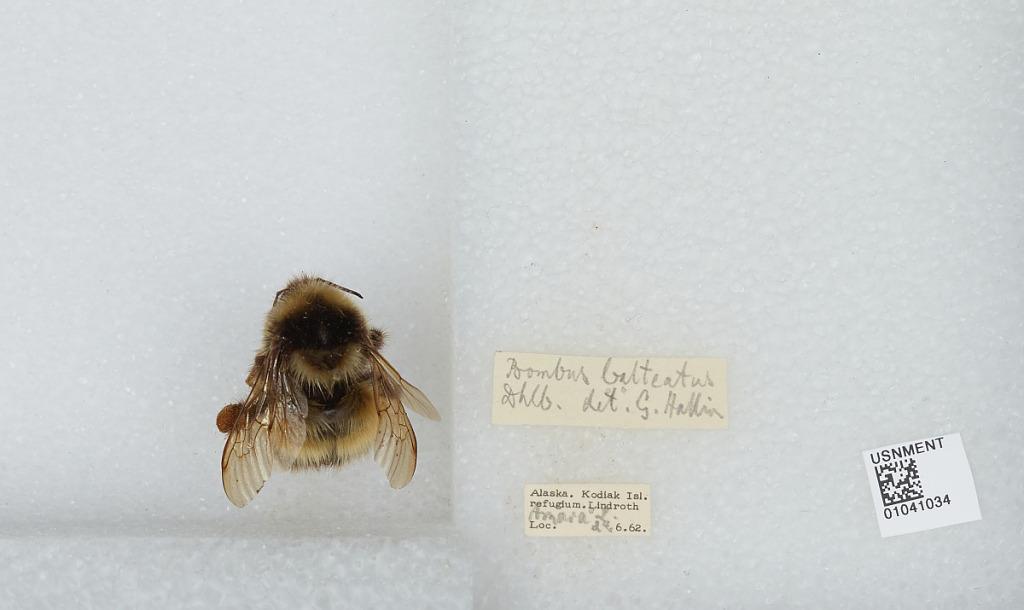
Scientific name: Bombus sp.
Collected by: Lindroth
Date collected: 1962-6-24
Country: United States
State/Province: Alaska
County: Kodiak Island
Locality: Kodiak Island Refugium
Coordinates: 57.7461, -152.3
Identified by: Hallin, G.